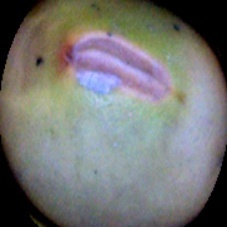
Label: Immature